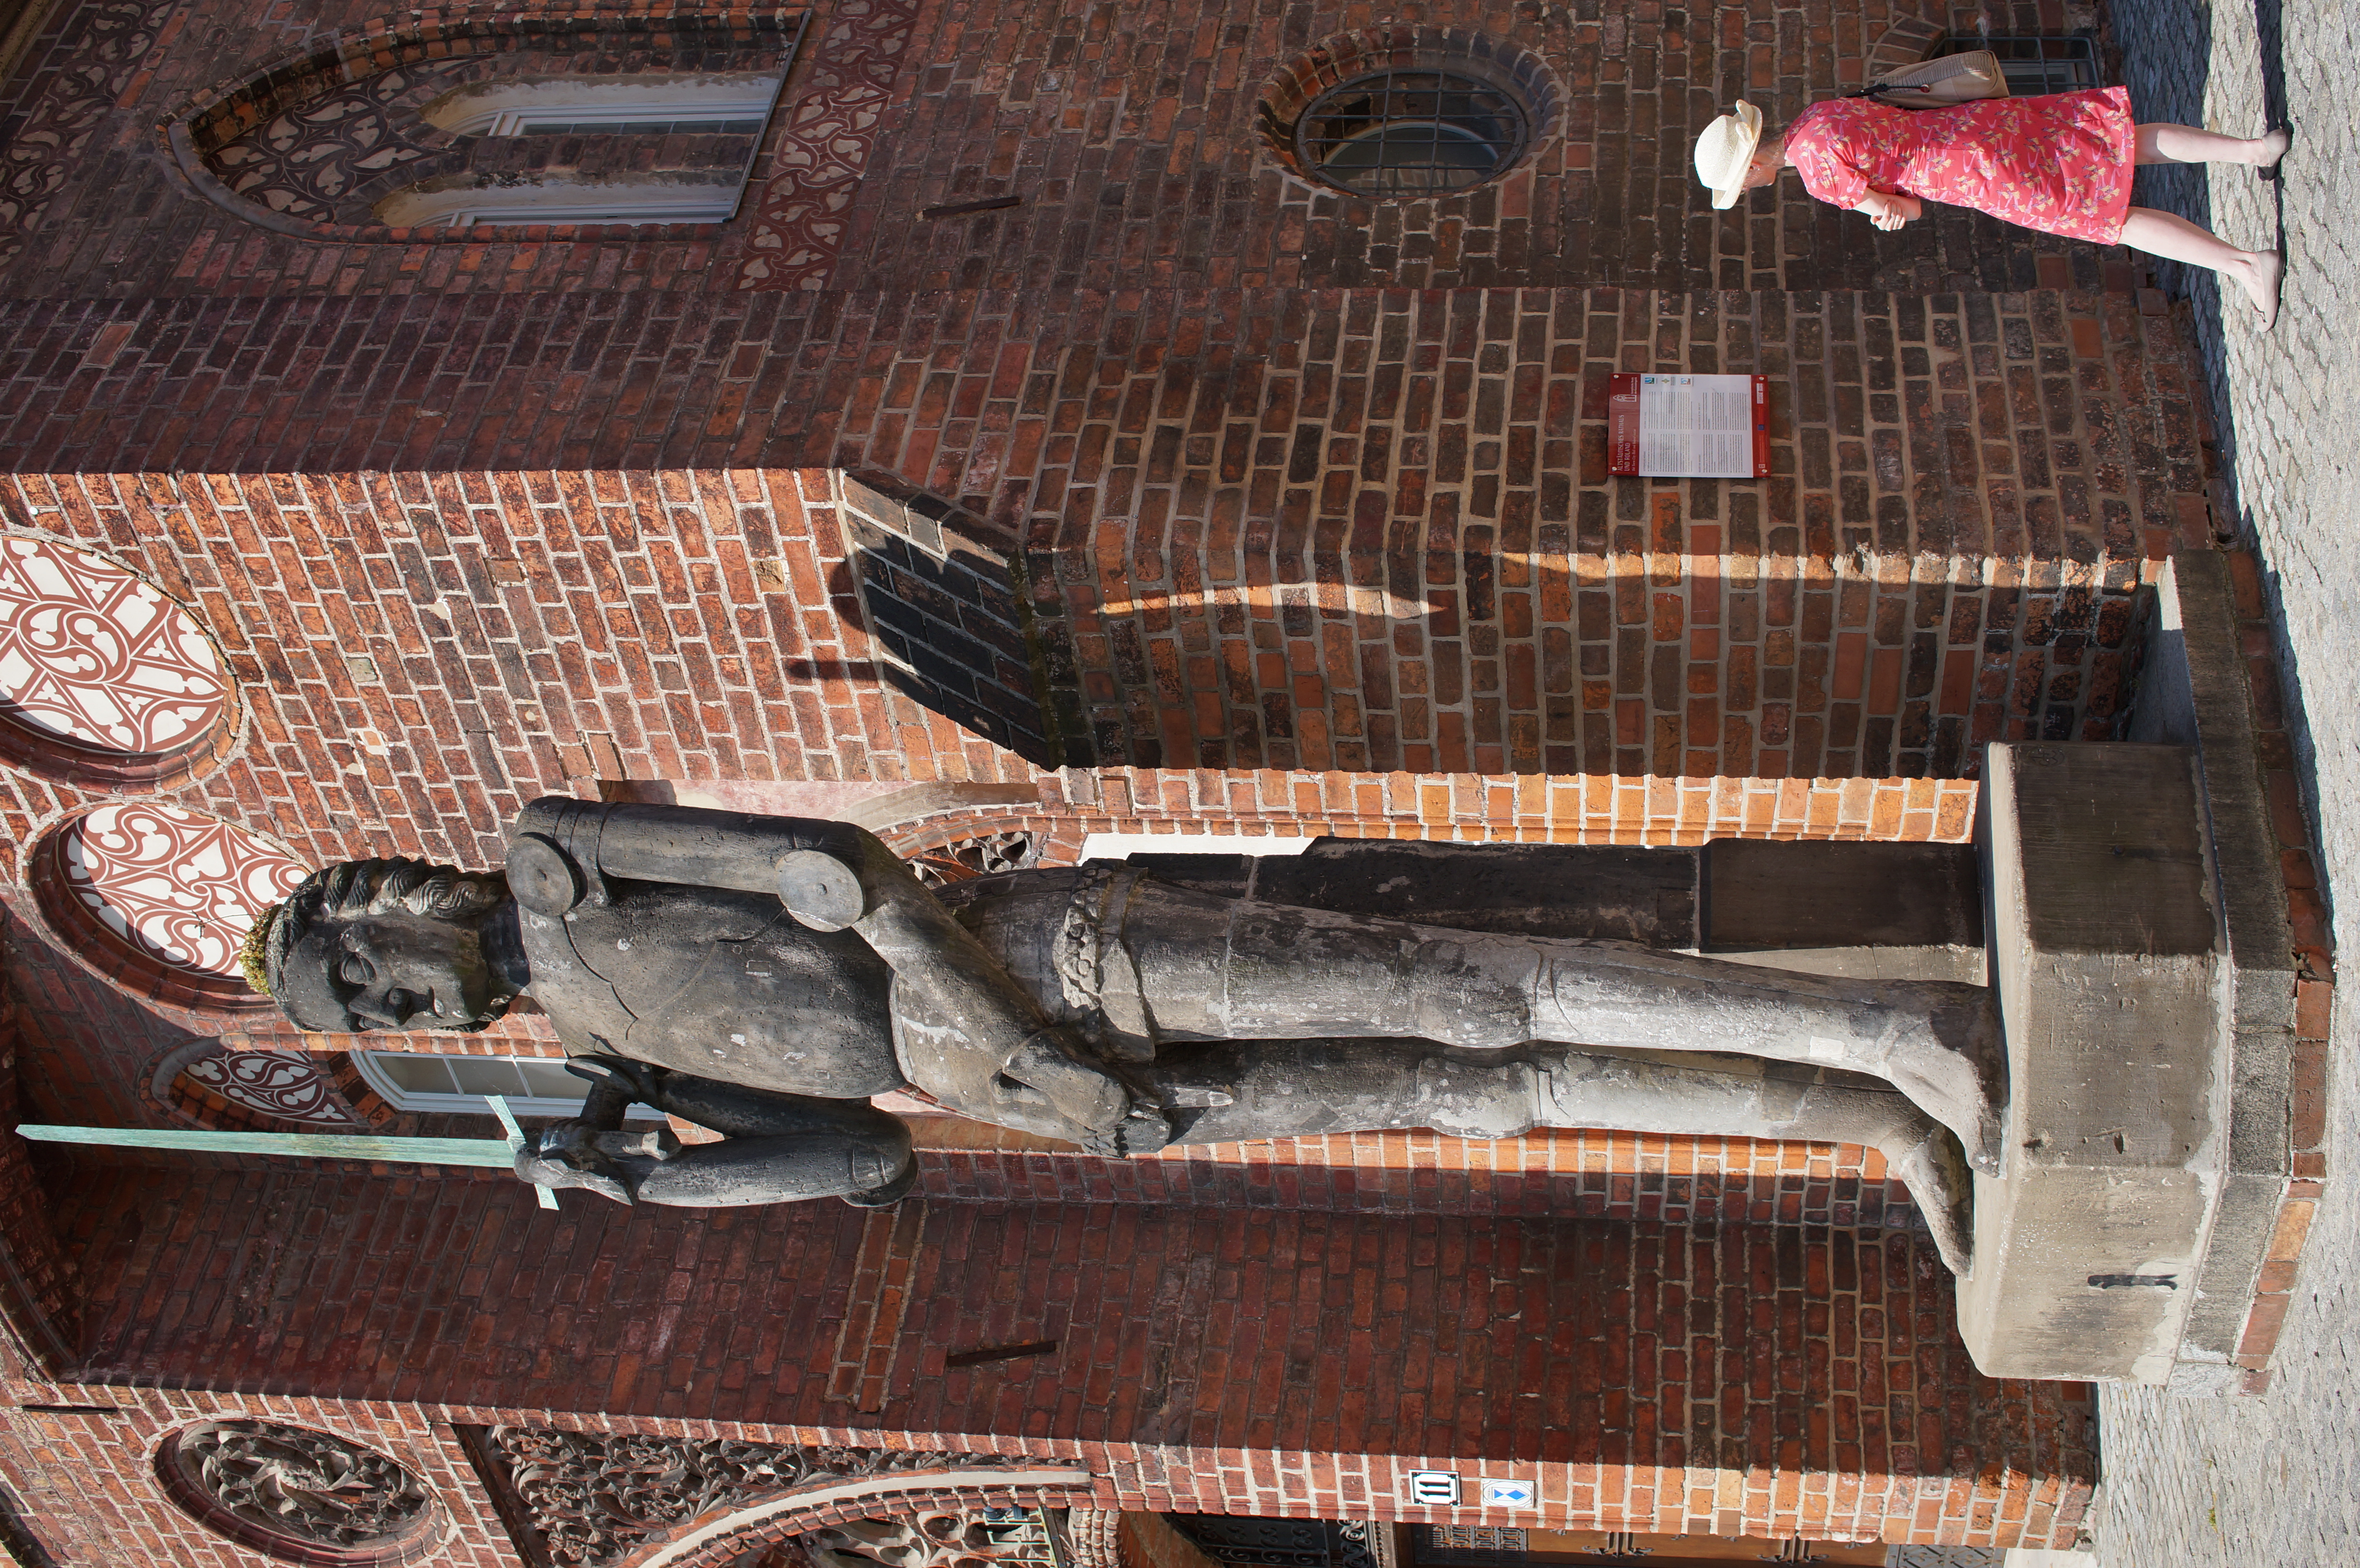
weapon, 2014, gun, germany, deutschland, sony, sigma, nex, nex6, brandenburg, lenstagged, steffenzahn, 30mm, sigma30mm28exdn, sigma30mmf28, sigma30mmf28dn, sigma30mm, firearm, gun accessory